Forgotten Realms: Demon Stone

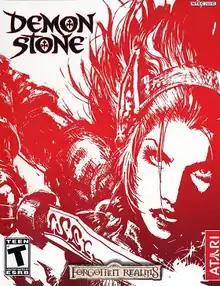
North American cover art

Forgotten Realms: Demon Stone is an action role-playing video game released in 2004 for PlayStation 2, Xbox and Microsoft Windows. It is set in the Forgotten Realms campaign setting for "Dungeons & Dragons" ("D&D"). The story was written by R.A. Salvatore and features the voices of Patrick Stewart as Khelben "Blackstaff" Arunsun and Michael Clarke Duncan as Ygorl.